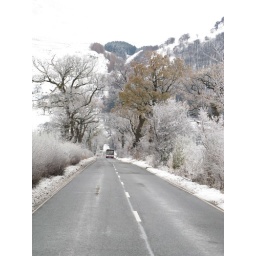
Winter wonderland frost covered. Leaves on the trees and gold to silver gliiter supplied by mother nature.Winter wonderland frost covered. Leaves on the trees and gold to silver gliiter supplied by mother nature.